Fake news in the United States

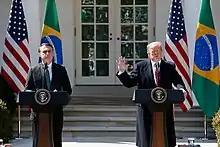
During a joint news conference, President Trump said he was "very proud" to hear Brazilian president Jair Bolsonaro use the term "fake news".

False news was recognized as a problem in the United States in the 1890s. One editorialist wrote in 1896 that: